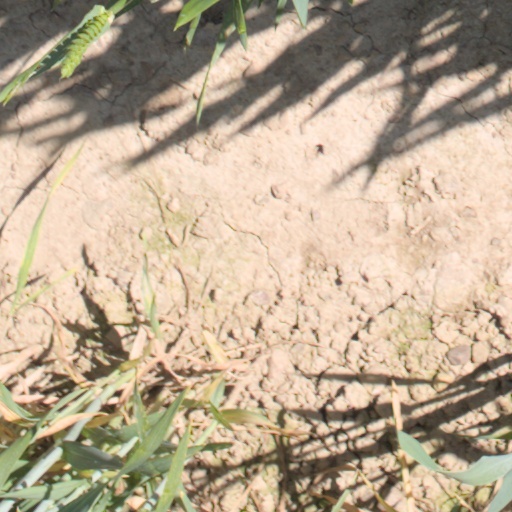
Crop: wheat